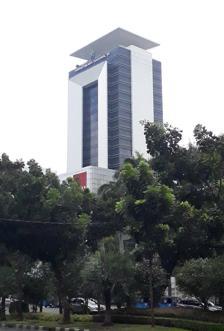
Building: National Library of Indonesia
Country: Indonesia
Year built: 1988
Legal deposit library in Jakarta National Library of the Republic of Indonesia Perpustakaan Nasional Republik Indonesia National Library of Indonesia new building in Central Jakarta , facing Merdeka Square 6°11′54.7″S 106°51′7.5″E / 6.198528°S 106.852083°E / -6.198528; 106.852083 Location Jakarta , Indonesia Established 17 May 1980 (44 years ago) ( 1980-05-17 ) Collection Size About 4 million (2017) Other information Director Muhammad Syarif Bando Website www .perpusnas .go .id The National Library of the Republic of Indonesia ( Indonesian : Perpustakaan Nasional Republik Indonesia , Perpusnas) is the legal deposit library of Indonesia . It is located at Gambir , on the south side of Merdeka Square, Jakarta . It serves primarily as a humanities library alongside several others holding national responsibilities for science and agriculture . The national library was established in 1980 through a decree of the Ministry of Education and Culture and the consolidation of four different libraries. It maintains the status of a non-departmental government institution and is responsible to the President of Indonesia . The earliest collections originated from the library of the National Museum , opened in 1868 and formerly operated by the Royal Batavian Society of Arts and Sciences . The previous library building was opened in 1988 with financial support from Tien Suharto . The new 127 metres (417 ft) tall building is claimed to be the tallest library building in the world. It was inaugurated by Indonesian president Joko Widodo on 14 September 2017. History Origins Museum of the Royal Batavian Society of Arts and Sciences, now the National Museum of Indonesia , c. 1875–1885 The origins of the national library date back to the 1778 foundation of the Royal Batavian Society of Arts and Sciences , the first of its kind in Asia. Through its promotion of scholarship in the Dutch East Indies , the society created numerous publications and accumulated a number of collections, including establishing a library. After increasing its collections during the first half of the 19th century, the society and its library moved in 1868 to a new location at the current National Museum at Merdeka Square . Attempts to divert some collections to the new Royal Netherlands Institute of Southeast Asian and Caribbean Studies (KITLV) were resisted by members. Between 1846 and 1920, the library's collection grew from 1,115 items to over 100,000. The Society's library survived the years of conflict during and following World War II . Japanese forces occupying Indonesia during the war years were impressed by the number Japanese scholars in the society and did not interfere with the affairs of the museum. Because authorities also upheld the library's powers of legal deposit , it holds a substantial collection of official wartime publication. Following independence, the society was renamed the Indonesian Institute of Culture ( Lembaga Kebudayaan Indonesia ) before being dissolved in 1962. The library was then placed under the museum's jurisdiction. National library Library collection of the Royal Batavian Society of Arts and Sciences, c. 1896 Although a plan for a national library was included in the 1961 First National Development Plan, it was not sustained in the following years. In 1973, Mastini Hardjoprakoso, an employee of the National Museum library, developed a concept for the national library, but it was not immediately adopted by the Ministry of Education and Culture . However, the plan caught the attention of the National Development Planning Agency (Bappenas) and other information services. When a new culture director took office in 1978, the ministry finally gave its support for the project. Funding for the library was also provided by Madam Tien Suharto , who was impressed by a 1968 exhibition of colonial and national newspapers at the National Museum. The National Library of Indonesia was created through a 1980 decree by the Minister of Education and Culture Daoed Joesoef . Four libraries were consolidated in the process: two departments of the Library Development Centre (the Library of Political and Social History, founded in 1952, and the Department of Bibliography and Deposits, founded in 1953); the library of the Jakarta regional office of the Ministry of Education and Culture, founded in 1953; and the library of the National Museum. In addition to the establishment of a national library system, the decree granted the library powers of legal deposit . The library was placed under the jurisdiction of the Directorate General for Culture within the ministry. The new library building opened in 1988. Under Presidential Decree 11 of (6 March) 1989, the National Library fully subsumed the assets of the Library Development Centre and became a non-departmental government institution. It no longer reports to the ministry and is responsible to the President of Indonesia through the State Secretariat. The library's operations were once again revised through a 1997 decree in order to meet the needs of globalization. New building The new library building, which took almost three years to build, is 126.3 meters tall, and has 27 floors. It was planned in line with "green building" concepts. Membership cards and books are equipped with Radio-frequency identification devices for security and to monitor the inventory. Facilities The new building of National Library consists of 24 operational floors. At the entrance of the main building, there is a plaza, four large rooms, two each on the right and left, displaying the history of Indonesian reading. The script room displays a map of Indonesia on a digital screen on one side of the wall with a recording telling the story of literacy in people of Indonesia. Next to the script room, there is a room that presents an explanation of the development of writing media as well as items that bear witness to history, such as bamboo writing media, alim wood, lontar leaves, gebang, dluwang daluwang, European paper to Chinese paper. In the hallway to the new building, there are glass cases with displays of scripts from around Indonesia, such as the Nagarakretagama by Empu Prapanca, and the Babad Diponegoro written by Prince Diponegoro . In the museum's pavilion there are also books about and photographs of Indonesia's first president, Sukarno . There is a green open space with colorful flowers leading to the new building. At the main lobby, there is a giant bookshelf adorned with an Indonesian map in the upper area. Some of the books available here include encyclopedias, novels, biographies and books on traditional fabrics. Rows of paintings of Indonesian presidents are hung in the lobby, which features a bookcase reaching to the fourth floor. Above it on the ceiling is an illustrated map of Indonesia. The second floor there is an information center, member card making, and baggage locker. The third and fourth floors are often used as exhibition areas, while the fifth floor is to the library's office. The 10th to 13th floors are dedicated to deposits and closed monograph collections. On the 14th floor there is a collection of rare books. The 15th floor is the center of reference in Indonesia. All kinds of maps, including the first map in Indonesia, photos and classic paintings can be found on the 16th floor, while the 17th and 18th floors serve as an office for the Indonesian Sciences Academy (AIPI). The 19th floor is home to the library's multimedia room. 20th floor is to read current and old newspapers and journals. Floor 21–24 is dedicated for the collection of general books. The 21st and 22nd floors are allocated for books for military, religion, literature, novels, computer techniques, health and languages. Some of them are in English, but most are in Bahasa Indonesian. The 23rd floor offers books on international affairs, while the 24th floor for books about Indonesia. On the top floor, 24th floor there is also an executive lounge and a great place to see the panorama of Monas area. The seventh floor is dedicated to children, elderly and disabled people. A colorful Children Service room is located on the left side, while the service room for the elderly and disabled people is on the right. Children's service room is filled with books, toys, a playground, outdoor balcony and nursery room, while the latter boasts a collection of books on health as well as books in Braille. A canteen is located on the seventh floor and prayer room on sixth floor. The eighth floor contains audiovisual room with facilities of enjoying films from different genres or read old newspapers from the 1800s and more in microfilm form. This floor also has a private discussion room and a mini theater that can accommodate over 35 people. The ninth floor is home to a collection of ancient texts from across the archipelago. Not infrequently there is also a regular exhibition in the National Library of Indonesia. Services The library serves the entire Indonesian people and is primarily a humanities library. National responsibility for science belongs to the Centre for Scientific Documentation and Information ( Pusat Dokumentasi dan Informasi Ilmiah ). The Centre for Agricultural Library and Technology Dissemination ( Pusat Perpustakaan dan Penyebaran Teknologi Pertanian ), formerly part of the Bogor Botanical Gardens , holds the responsibility for an agriculture library. Other libraries of national importance include the library of the Bandung Institute of Technology and the University of Indonesia medical faculty library. Under the national library, Indonesia began its own International Standard Book Number and Cataloging in Publication programs. The library maintains bibliographies of the state ideology Pancasila and Javanese manuscripts. It also develops an independent computer housekeeping system and implements the MARC standards . Both the United States Library of Congress and the National Library of Australia maintain regional offices in Jakarta. In January 2017, the National Library of Indonesia partnered with Neliti , a freely available repository of publications from Indonesian research institutions. Library system The 1980 ministerial decree also outlined a library system for the country. Aside from the national library, the decree established libraries at the provincial and other administrative levels. It outlined plans for an integrated system of school, academic/university, and mobile libraries. Gallery The previous National Library building on Jalan Salemba A reading room on the 21st floor of the Indonesian National Library The 4-story bookcase in the lobby of the building The garden and entrance to the library See also Jakarta portal Indonesia portal Indonesian literature National Archives of Indonesia Library Foundation Hatta , a charitable association library that assists national libraries in Indonesia Notes